Canada–United States border

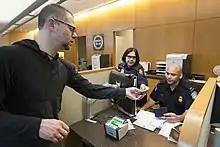
A Canada Border Services Agency officer and a U.S. Customs and Border Protection officer reviewing documents of NEXUS applicants in 2015

Before 2007, American and Canadian citizens were only required to produce a birth certificate and driver's license/government-issued identification card when crossing the Canada–United States border.